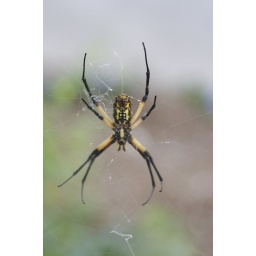
Huge spider I found in my front flower bed